Brent Brandon

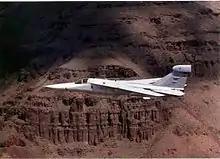
EF-111 Raven

Brandon is a combat veteran with 28 combat missions in Operation Desert Storm, including the first wave attack on January 17, 1991, for which he was awarded the Distinguished Flying Cross. Other decorations include the Air Medal with three oak leaf clusters, the Aerial Achievement Medal, Small Arms Expert Marksmanship Ribbon and the National Defense Medal. Upon his return from the Gulf War, Brandon was drafted to run for the congressional seat in the 1st District of Idaho, but declined.